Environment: real
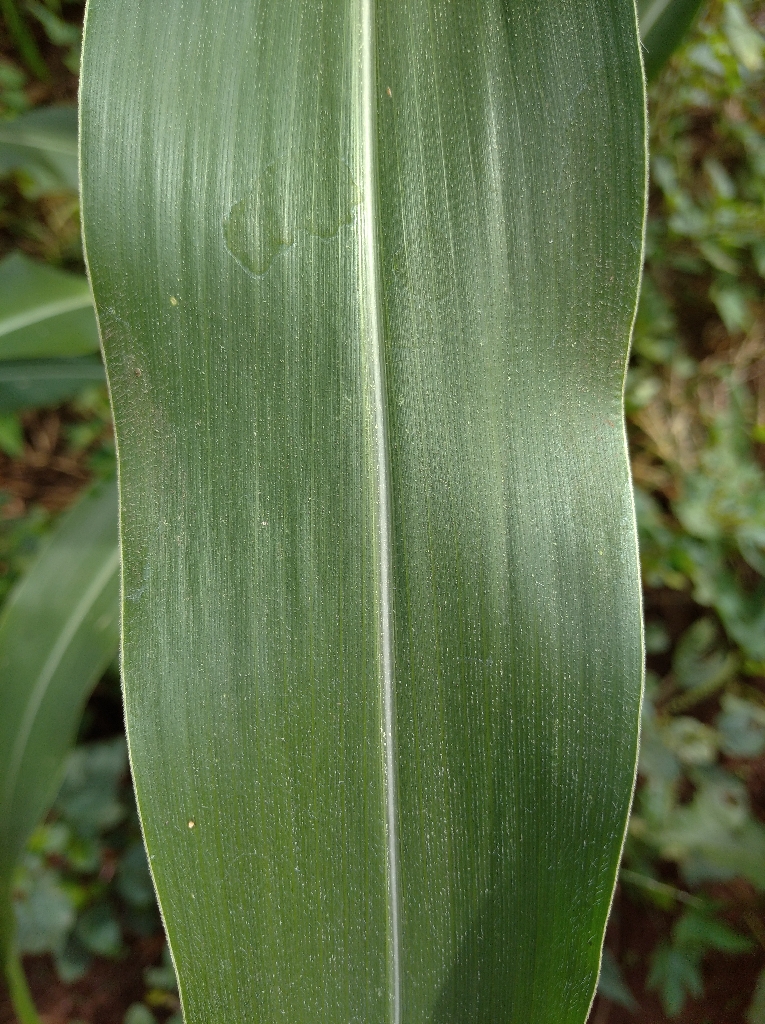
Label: healthy